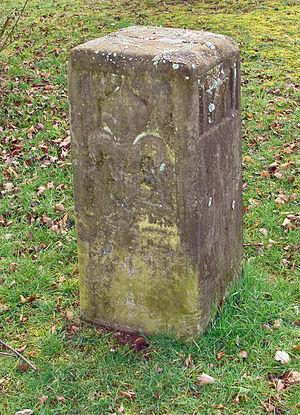
Le baron François-Marie-Claude Richard de Hautesierck (1713-1789) fit établir cette borne-frontière portant fleur de lys près de la cité Bois-Richard de L'Hôpital (Moselle). Cette borne a été déplacée et se trouve placée près de l'église de Lauterbach, commune de Völklingen (Sarre).
Völklingen ou Vœlklange est une ville en Sarre, située dans le district de Sarrebruck.
La fleur de lys, ou fleur de lis, est un meuble héraldique. C'est l'une des quatre figures les plus populaires avec les multiples croix, l'aigle et le lion. Elle est habituellement classée parmi les figures naturelles.
Lauterbach est un Ortsteil de la ville allemande de Völklingen en Sarre.